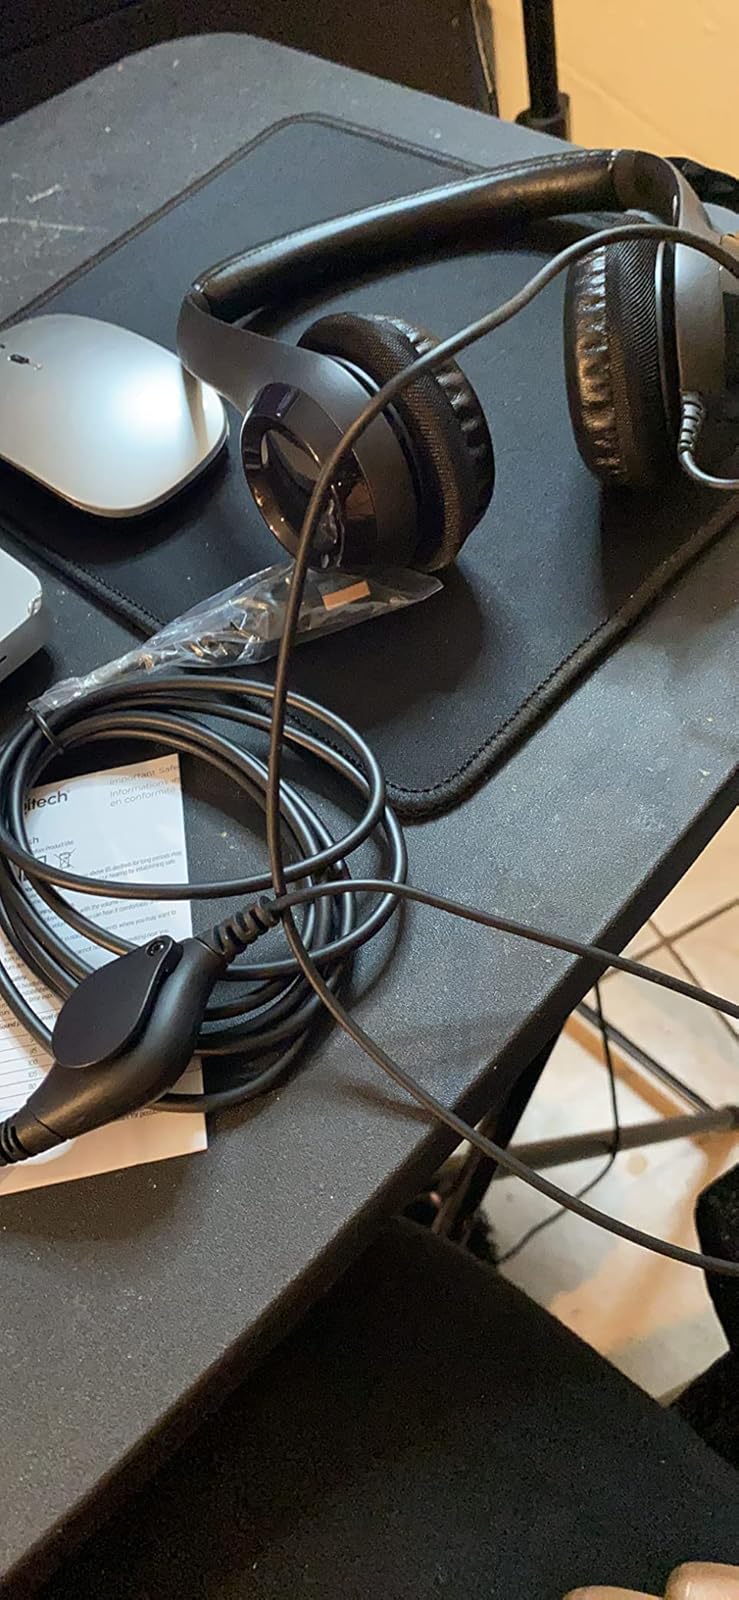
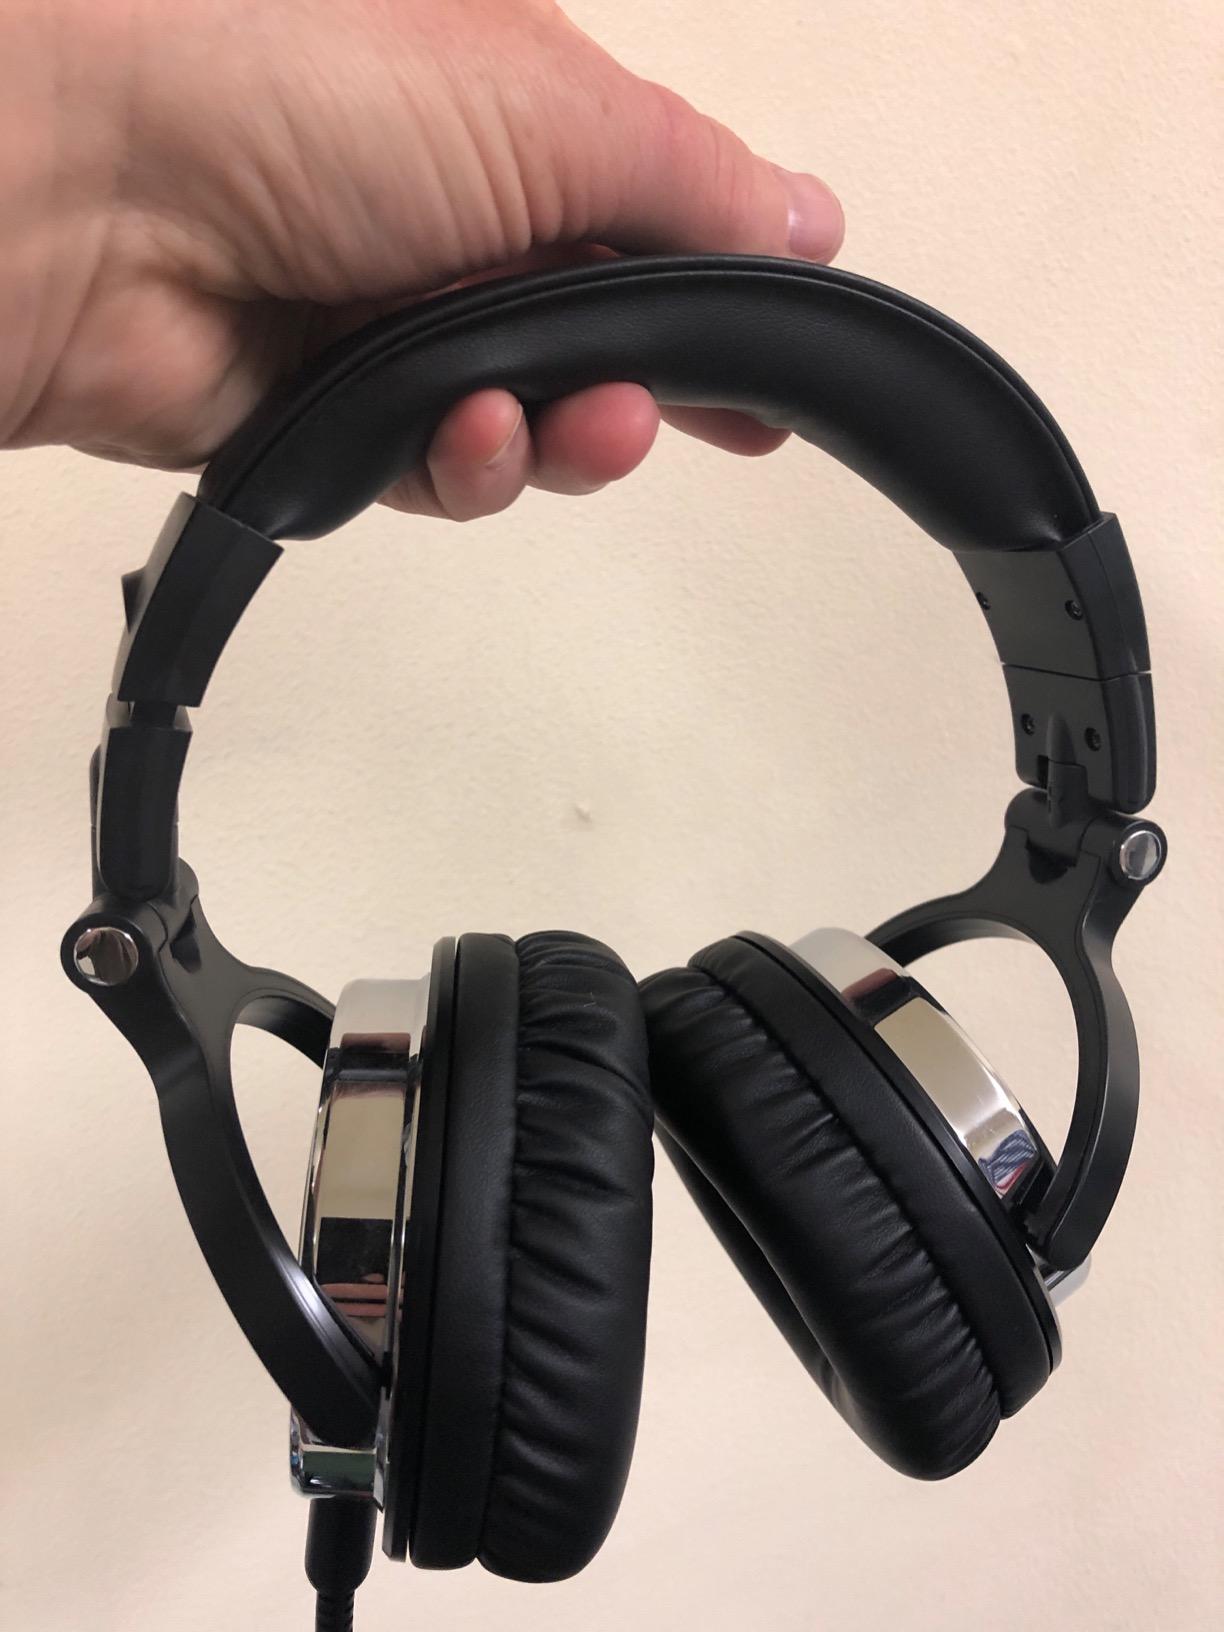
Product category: headphones
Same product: no